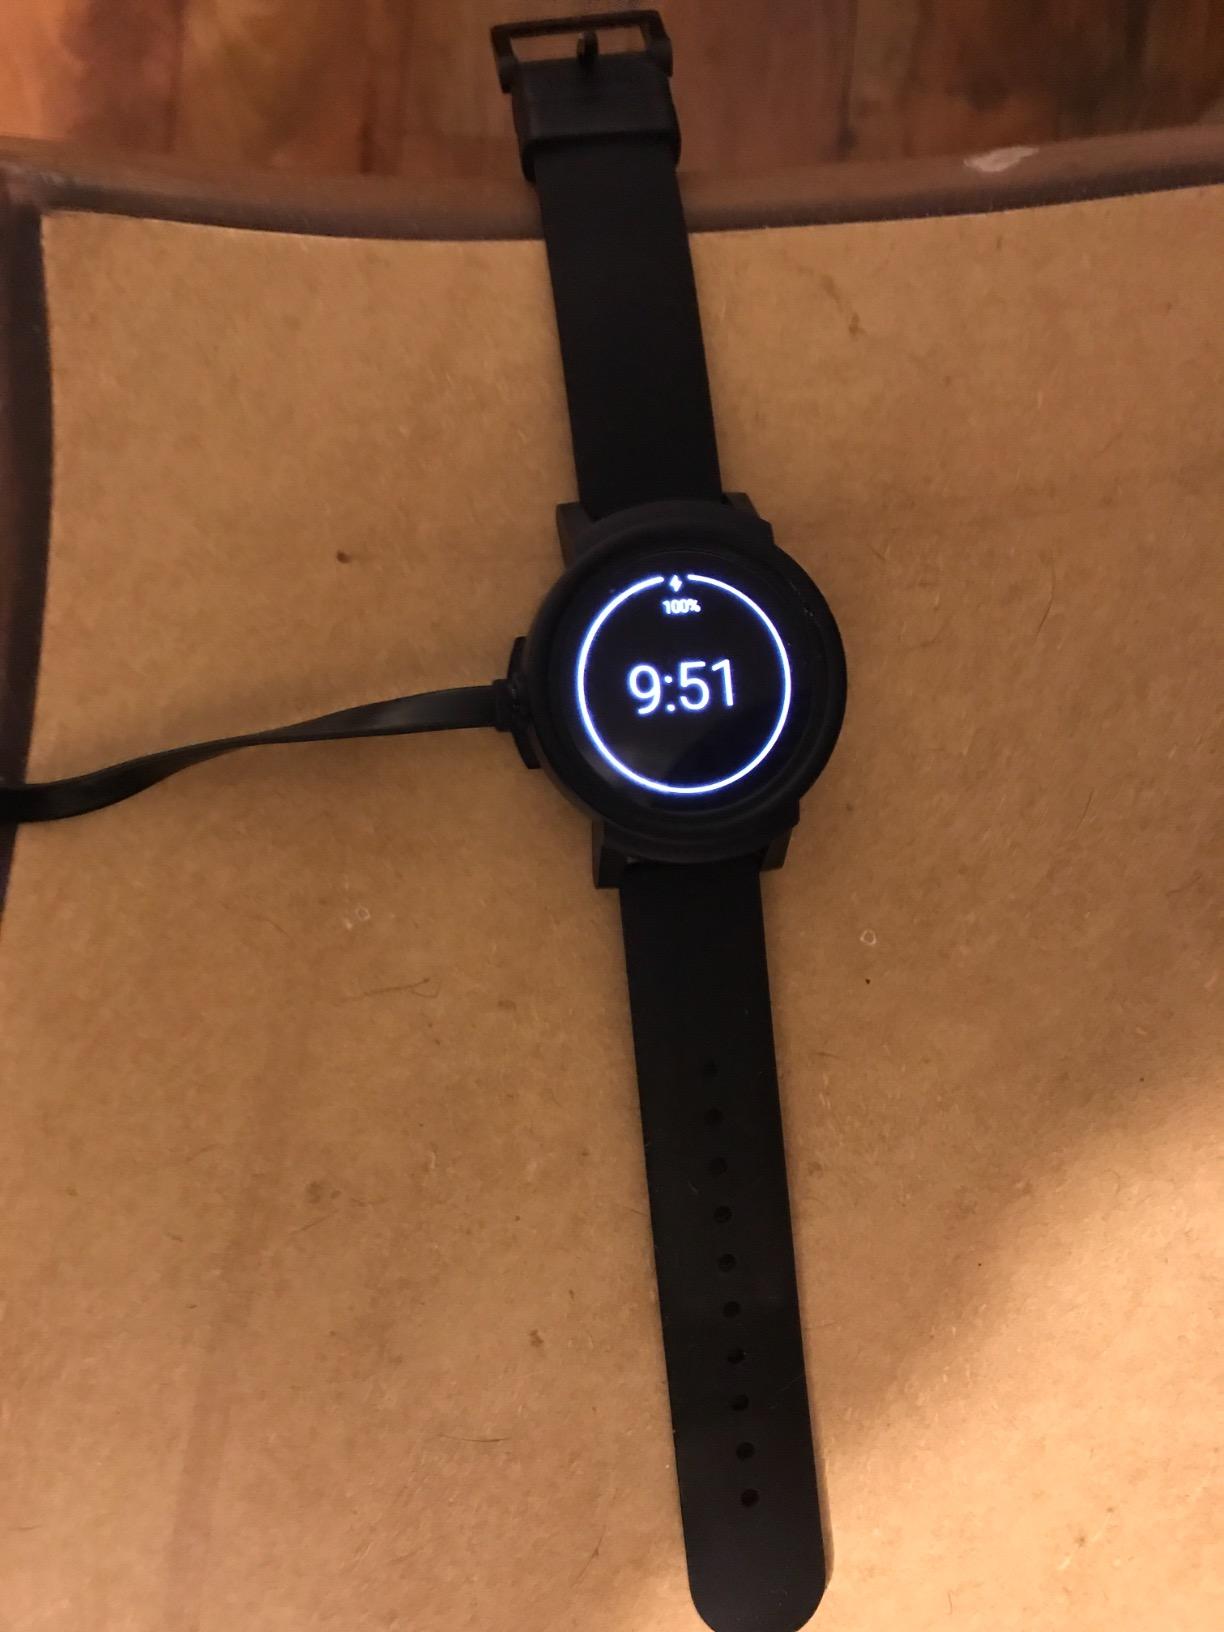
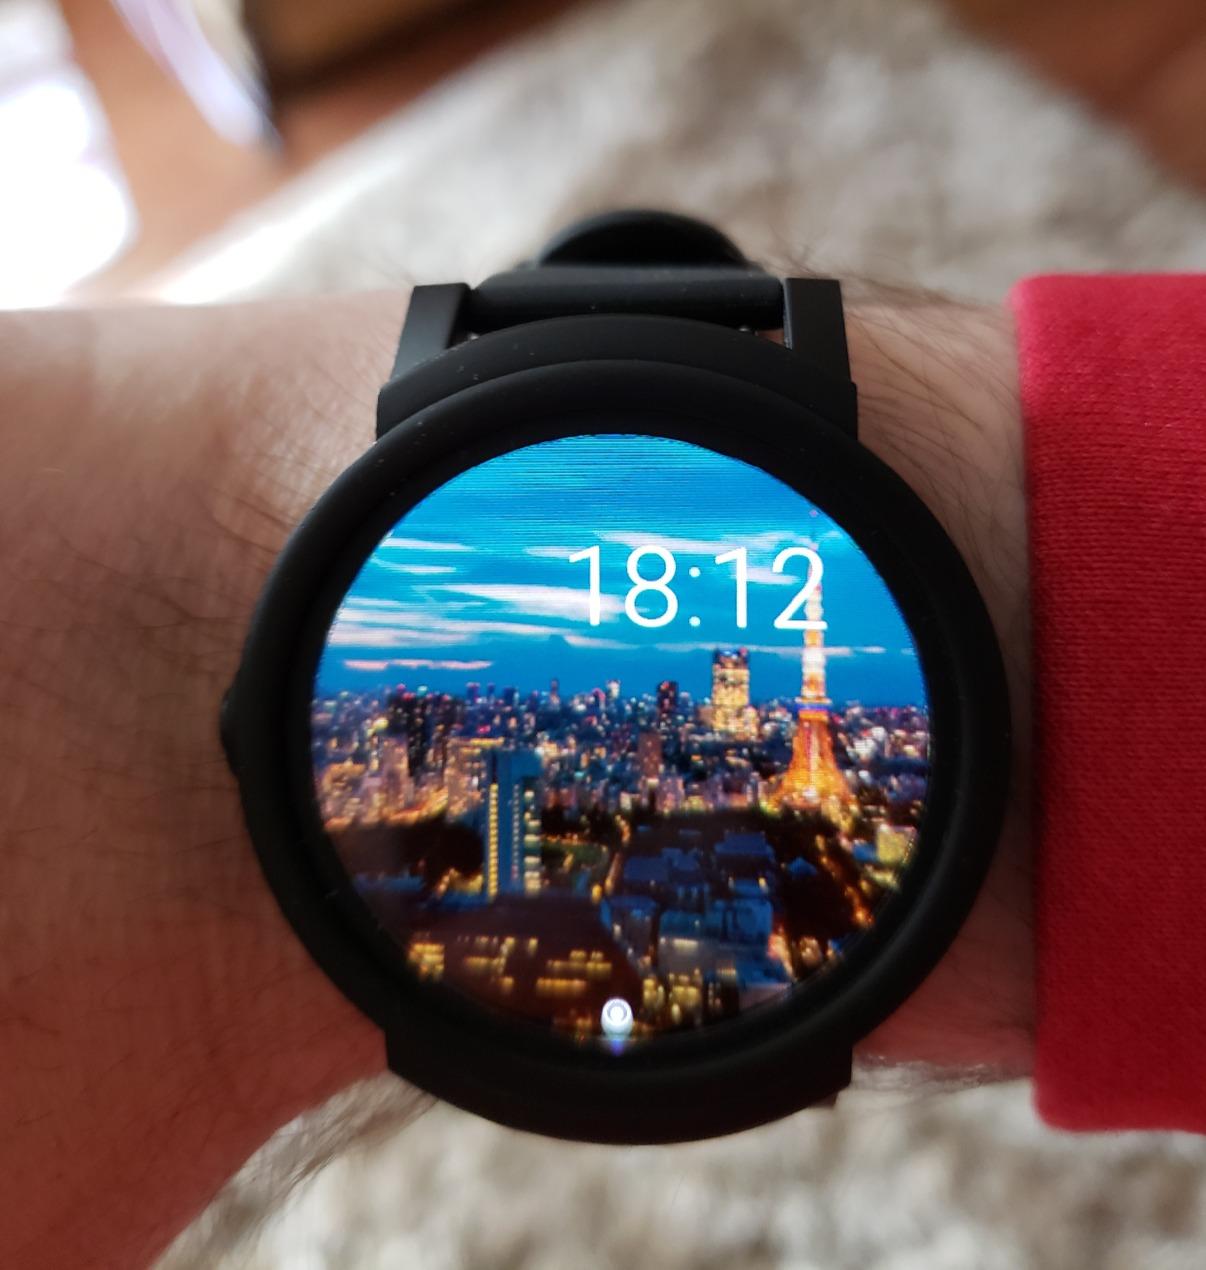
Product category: smartwatch
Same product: yes